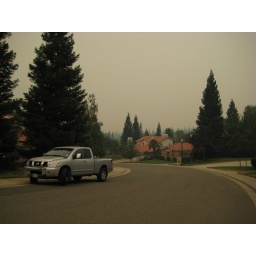
Shoot from the street in front of my parents house during the worst of the smoke from the fires.